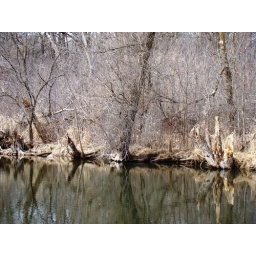
white noise in the forest